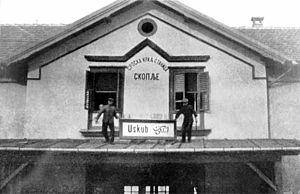
Skopje est la capitale et la plus grande ville de la Macédoine du Nord. Elle compte aujourd'hui un peu plus de 500 000 habitants, soit le tiers de la population totale du pays, dont une forte minorité d'Albanais et des communautés turque et rom. Seule métropole nord-macédonienne, elle concentre la majeure partie des fonctions administratives, économiques et culturelles du pays. Elle est située sur un important carrefour routier des Balkans, entre l'Égée et le Danube, et l'Adriatique et la mer Noire, et vit principalement de l'industrie métallurgique, agroalimentaire et textile.